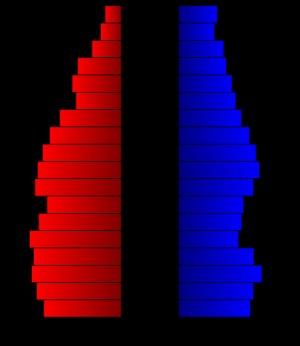
Le comté de Limestone, en anglais : Limestone County, est un comté situé dans l'est de l'État du Texas aux États-Unis. Le mot anglais limestone, signifie en français : calcaire, en référence aux roches calcaires présentes dans la région. Fondé le 11 avril 1846, son siège de comté est la ville de Groesbeck. Selon le recensement des États-Unis de 2010, sa population est de 23 384 habitants, estimée, en 2017, à 23 527 habitants. Le comté a une superficie de 2 416,7 km², dont 2 344,6 km² en surfaces terrestres.